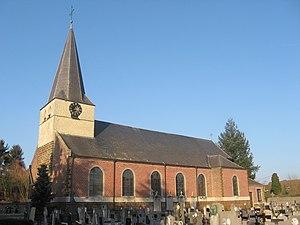
Cette page regroupe l'ensemble des monuments classés de la ville belge de Tielt-Winge.
Houwaart est une section de la commune belge de Tielt-Winge située en Région flamande dans la province du Brabant flamand.